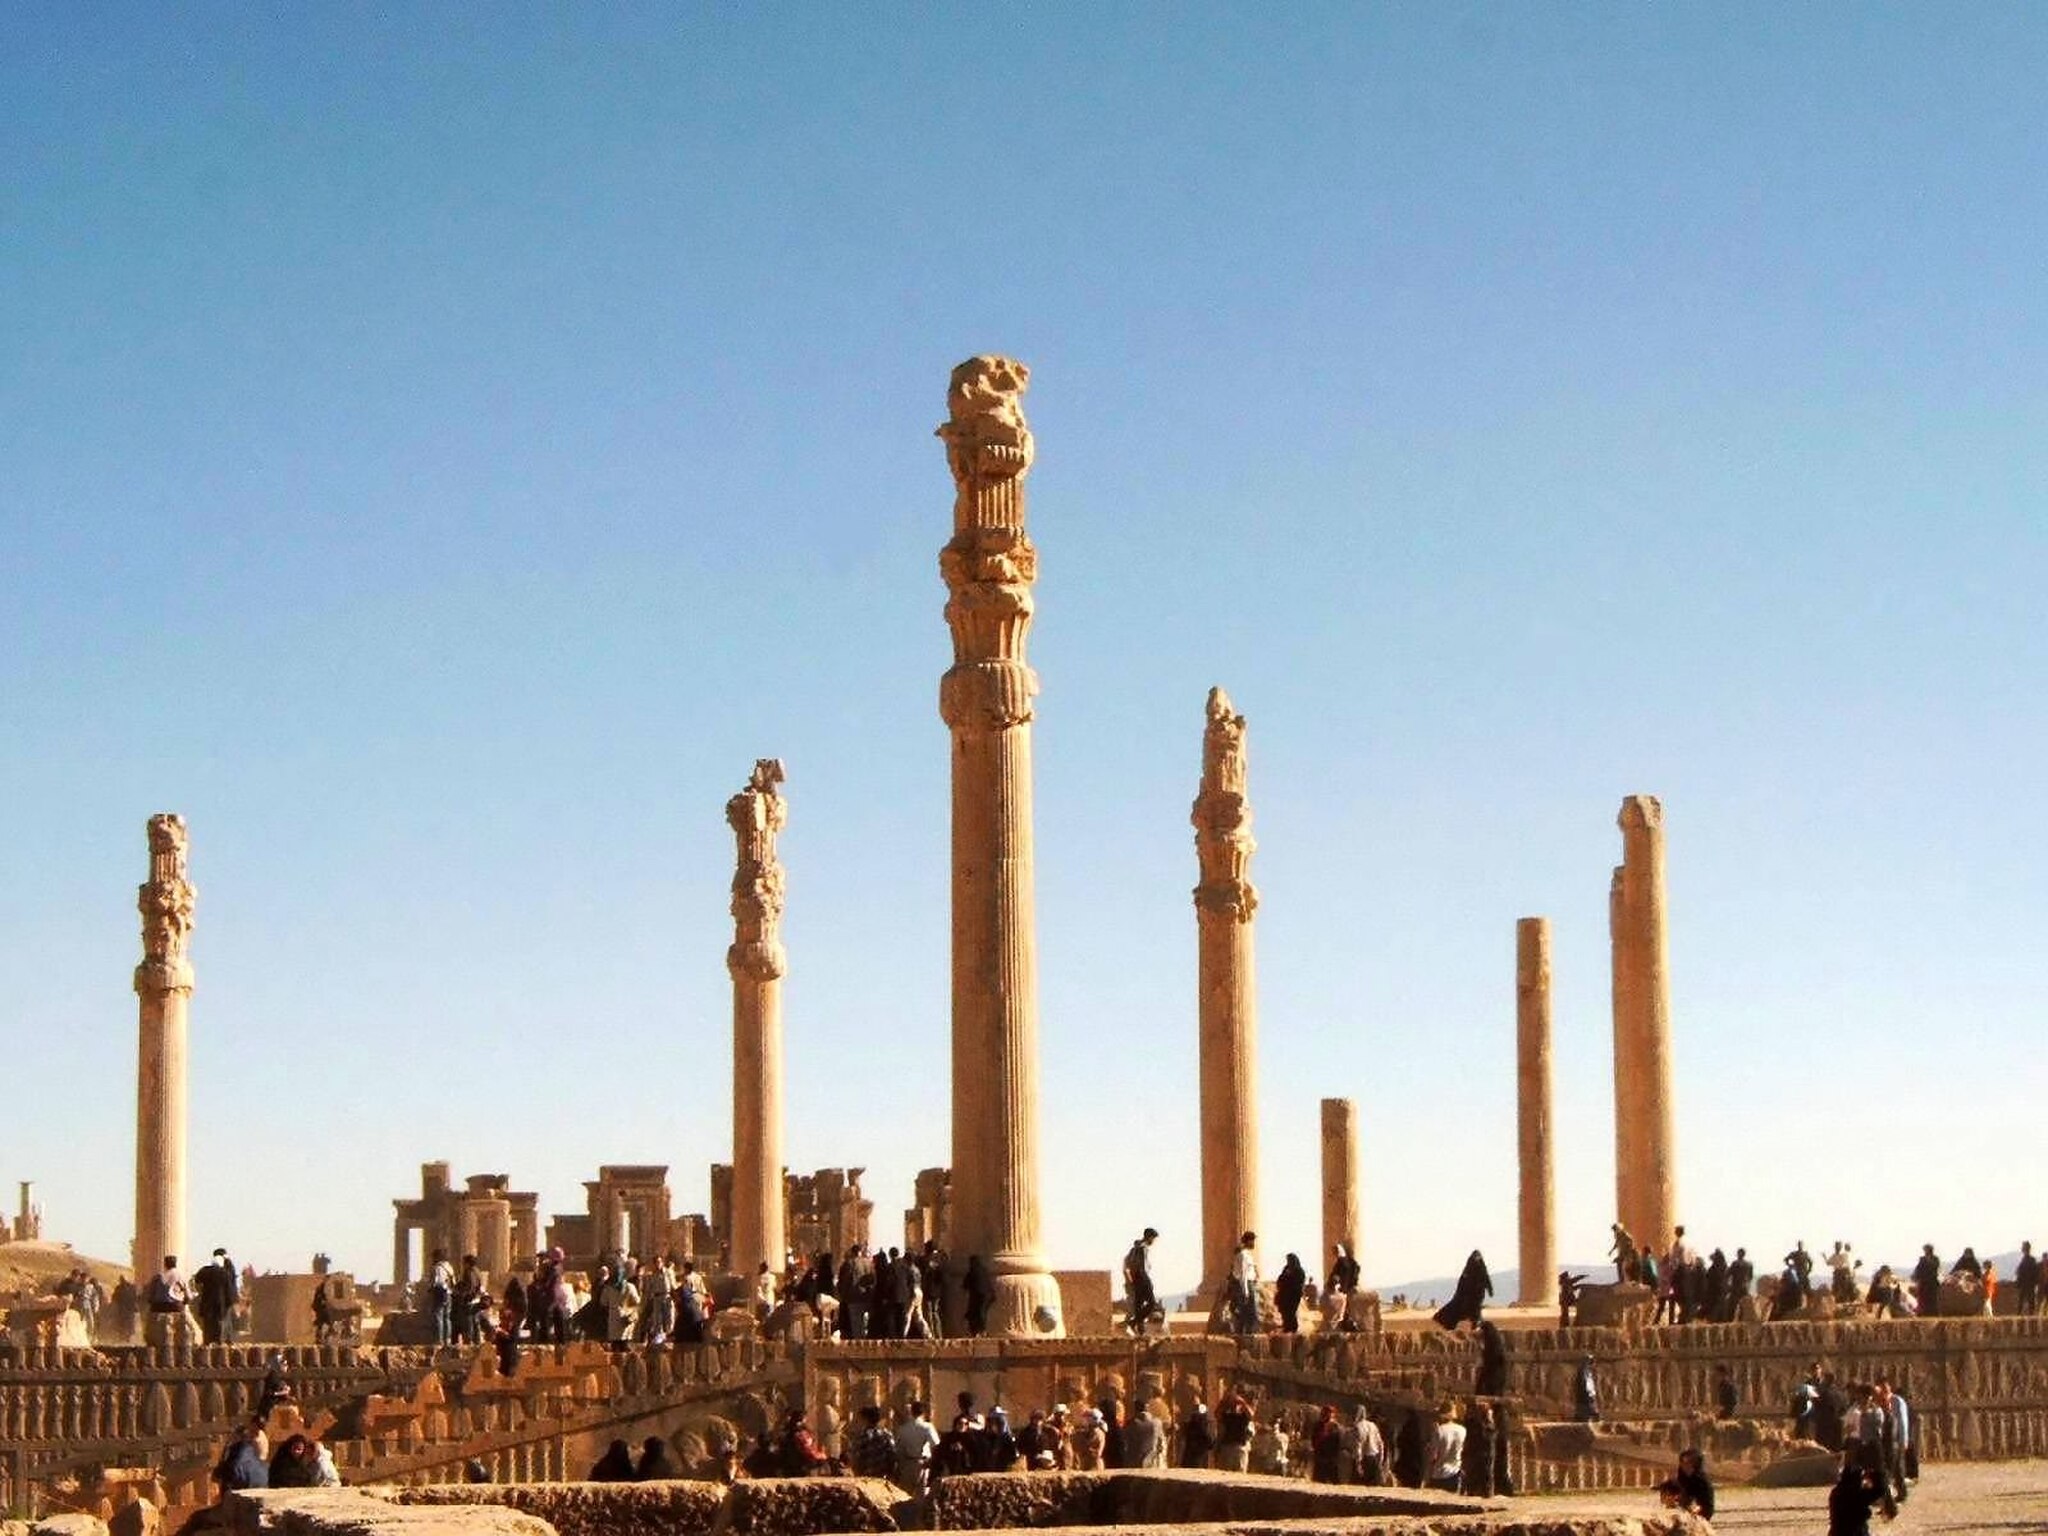
Title: Persepolis001
Categories: Columns in Iran, Apadana of Persepolis, Files with no machine-readable author, Files with no machine-readable source, Media missing infobox template, April 2005 in Iran, 2005 in Persepolis, Apadana northern stairs